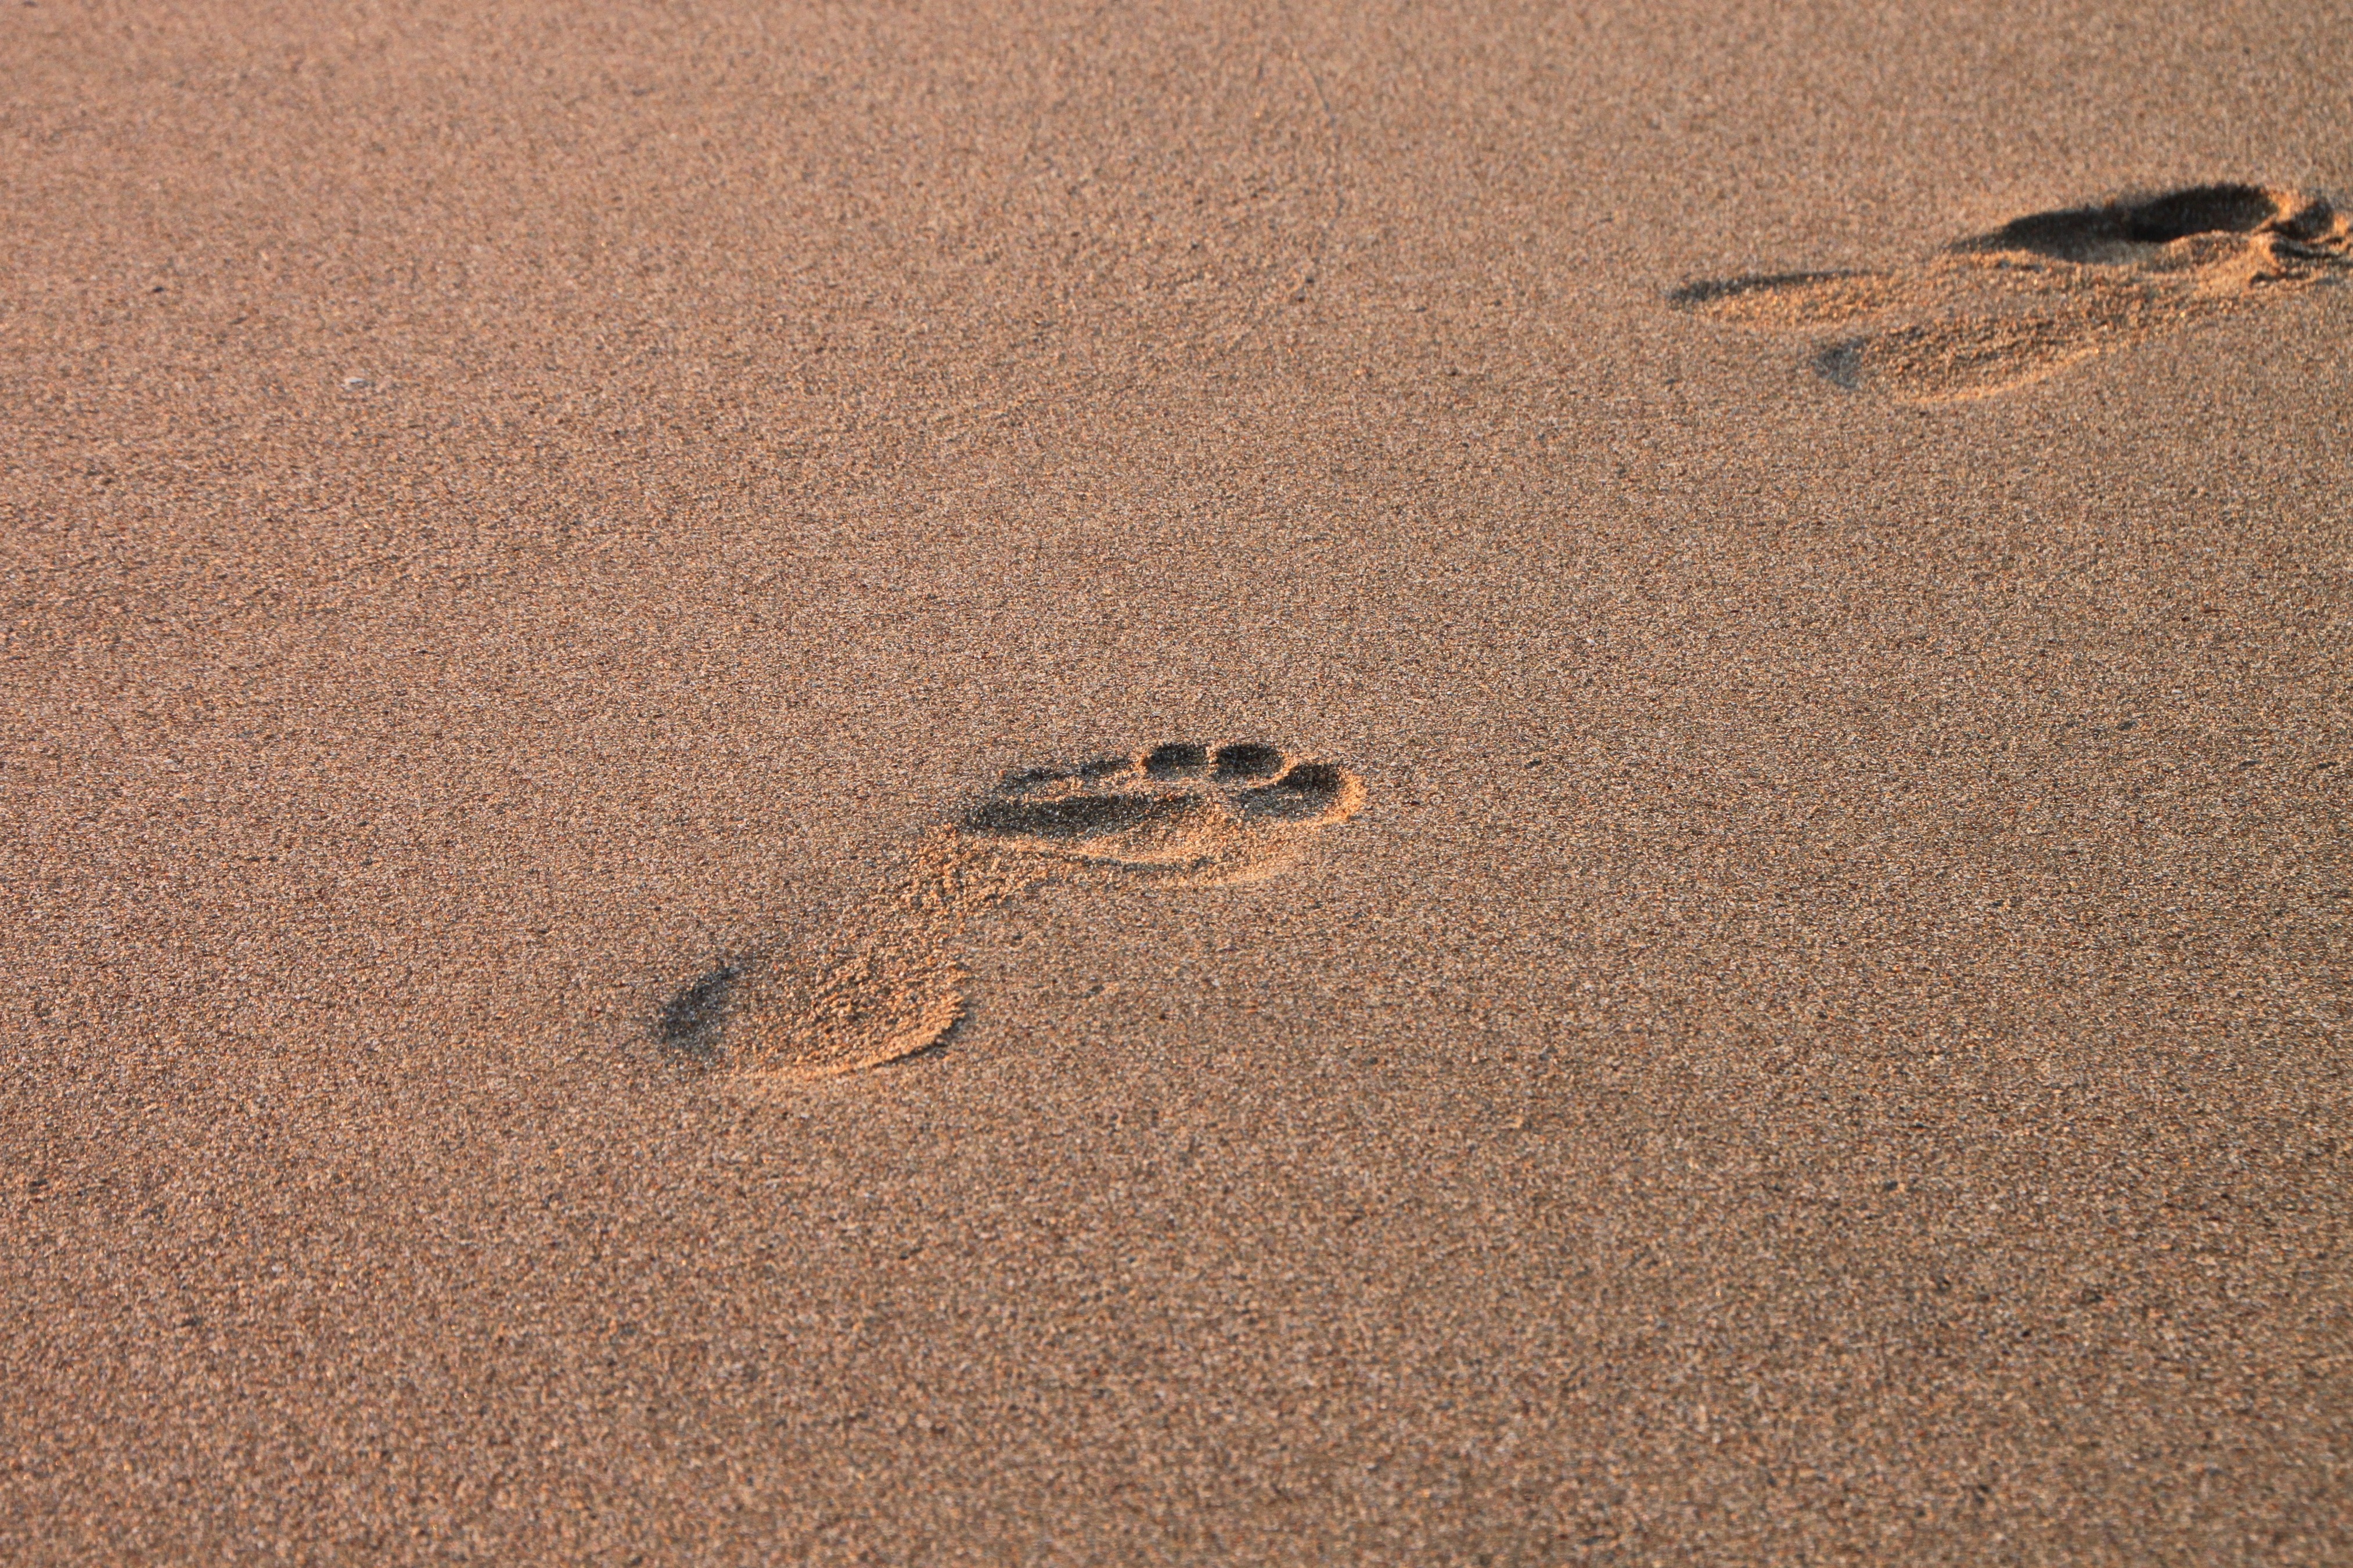
beach, sea, water, sand, footprint, summer, soil, sea turtle, reptile, material, waves, wadi